Ristorante Paradiso

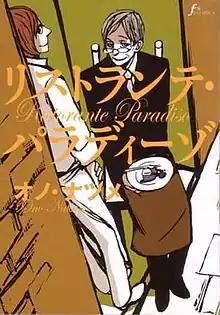
Cover of the first manga volume

, also known as , is a Japanese manga series written and illustrated by Natsume Ono, detailing the daily lives of the staff of a restaurant in Rome. The first iteration of the series was serialized in Ohta Publishing's "Manga Erotics F" manga magazine between May 2005 and March 2006; it spanned one volume. A continuation, , was serialized in the same magazine from September 2006 to January 2009. An anime adaptation, produced by David Production, aired on Fuji TV's late night Noise programming block from April to June 2009. The anime was also officially streamed with English subtitles by Crunchyroll. Both manga series, "Ristorante Paradiso" and "Gente", have been licensed by Viz Media for an English-language release in North America.